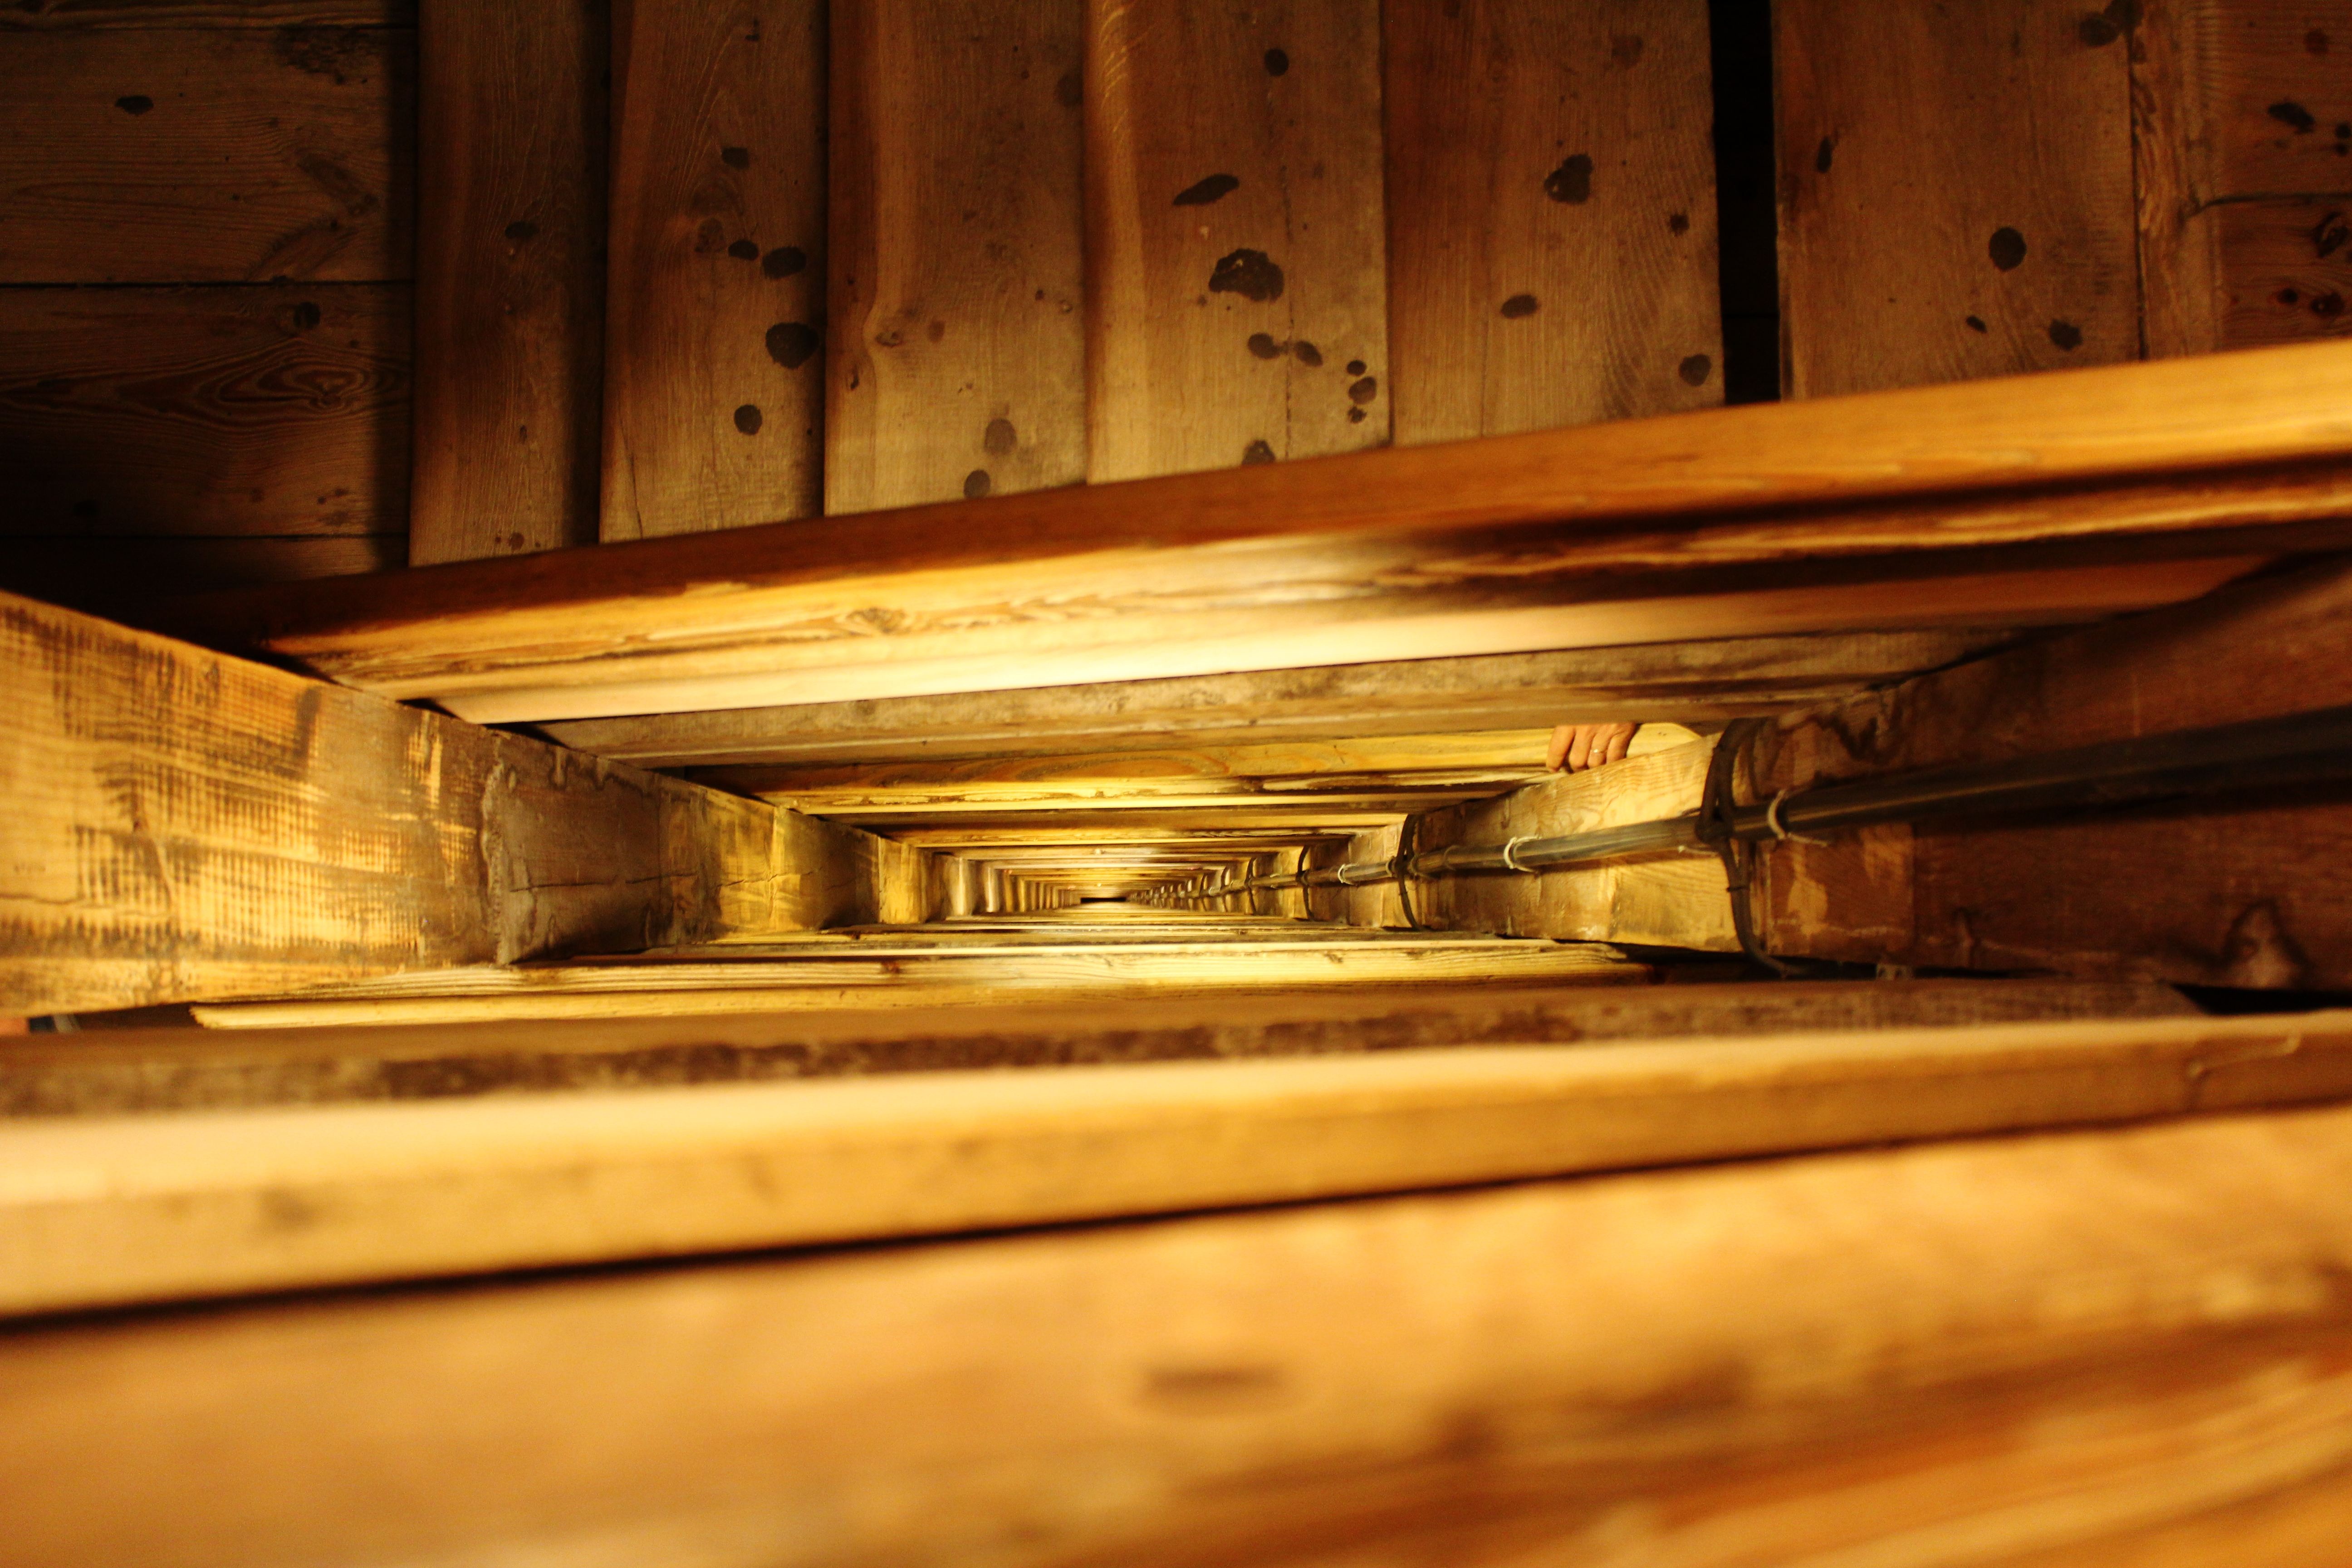
wood, perspective, steps, beam, piano, descent, lumber, stairs, ramp, mine, protection, handrails, man made object